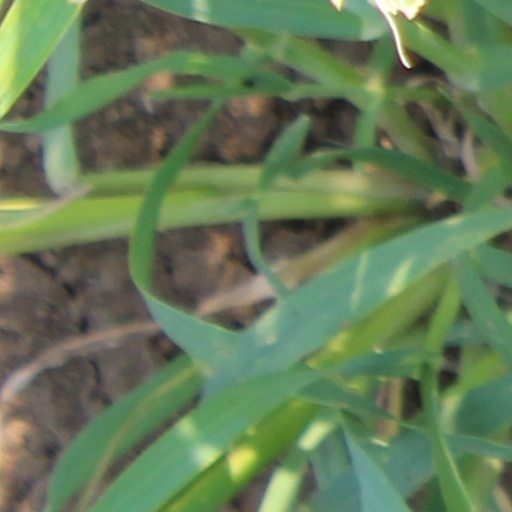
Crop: wheat